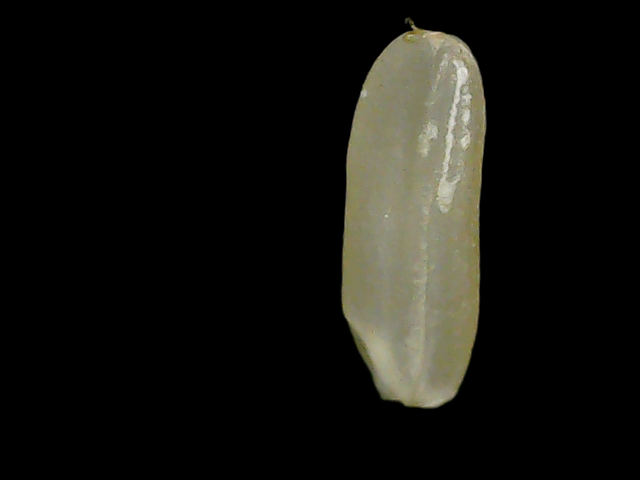
Rice variety: Binadhan21